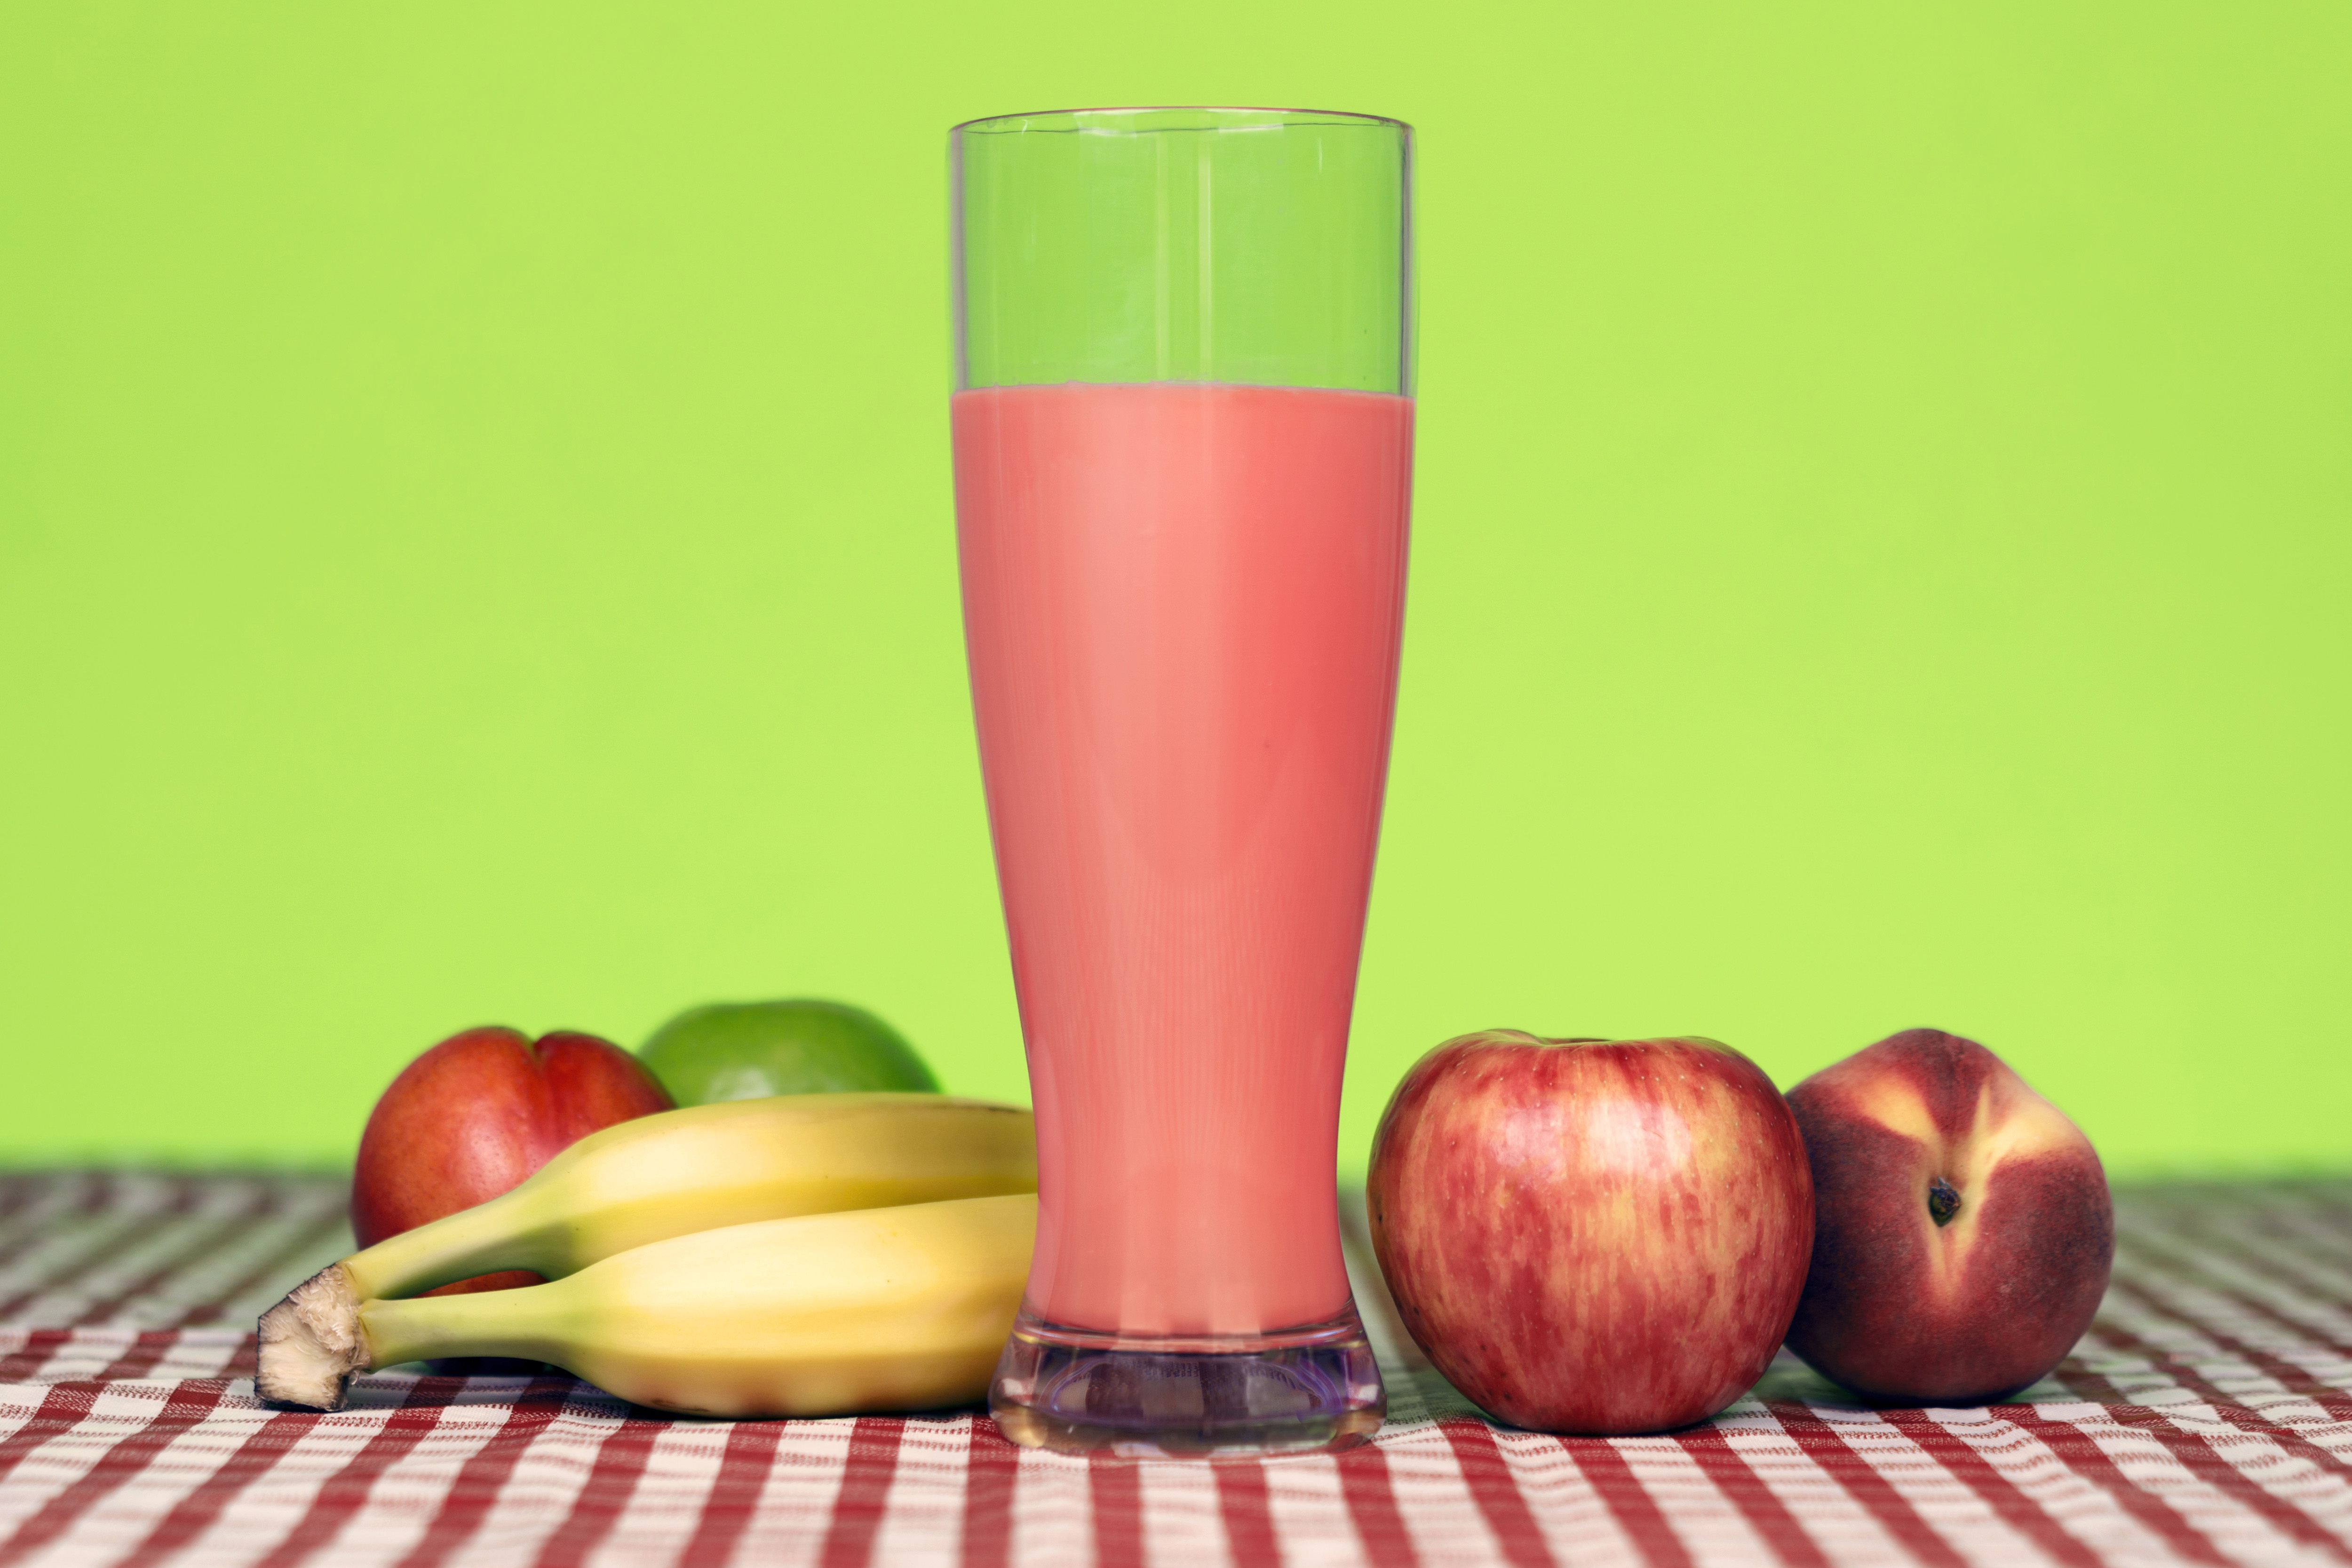
apple, still life photography, fruit, food, natural foods, vegetable juice, plant, juice, still life, smoothie